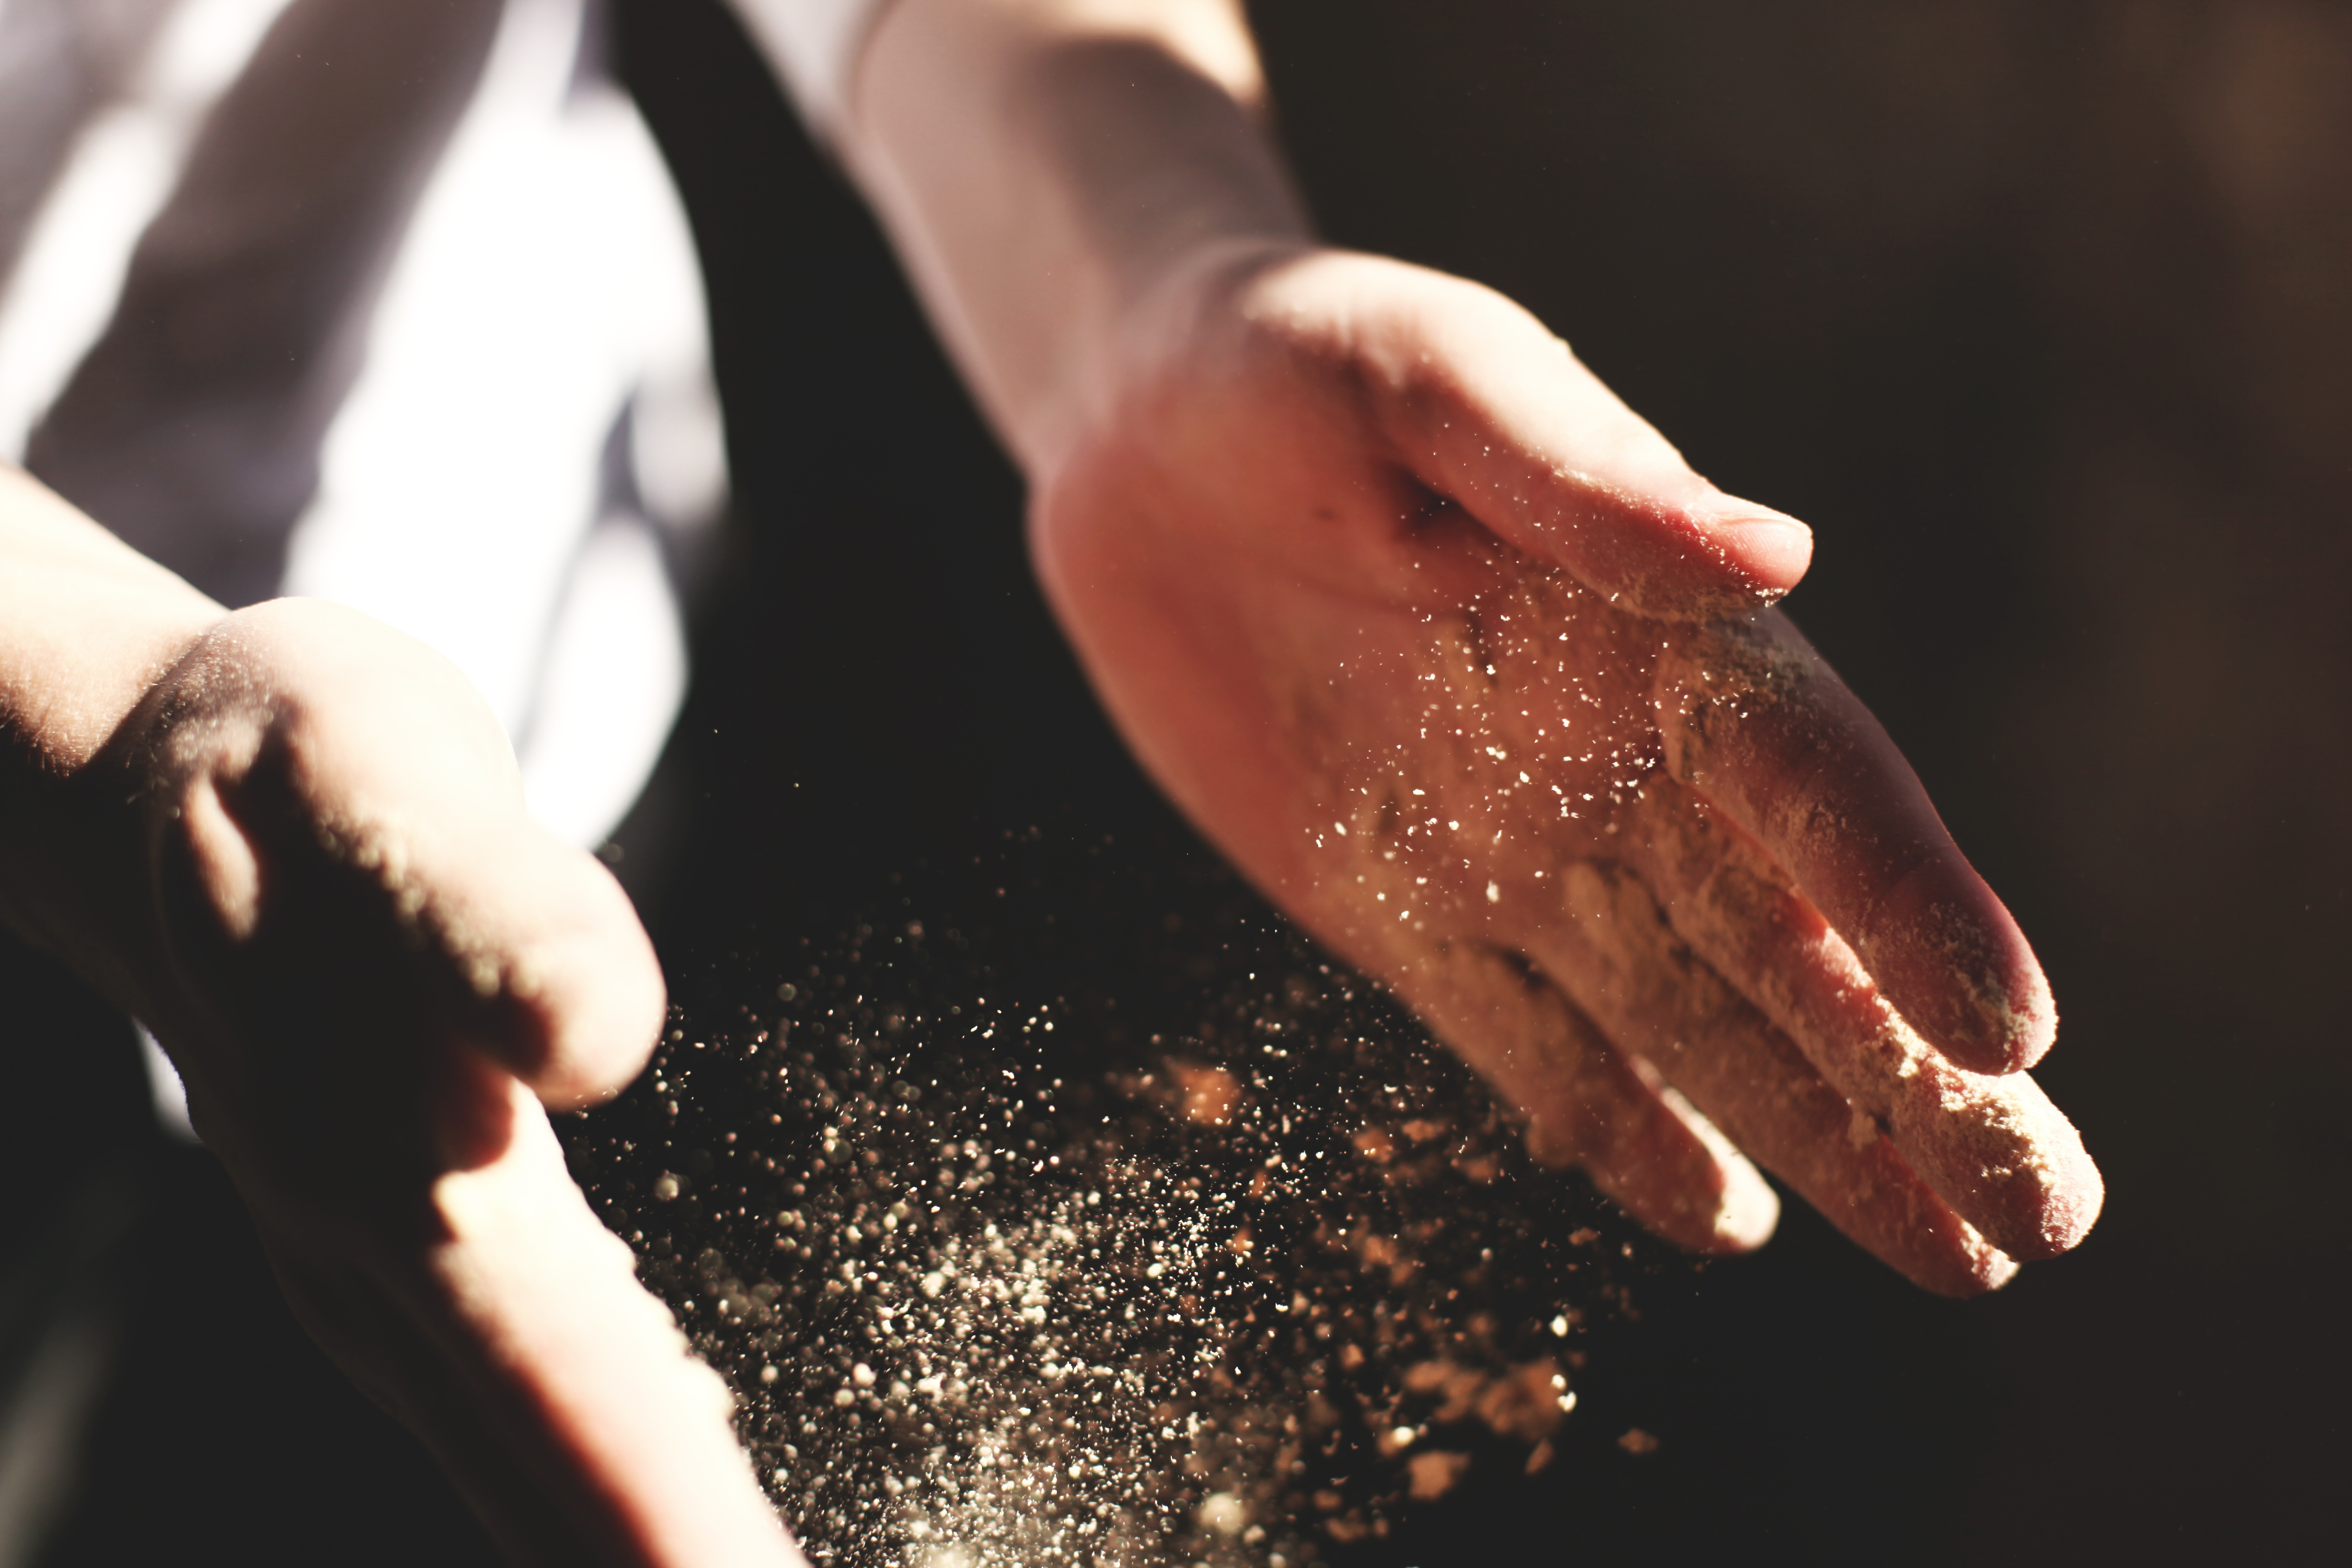
work, hand, light, photography, leg, finger, dust, bakery, clapping, close up, product, hands, handmade, craftsman, handcraft, traditional, flour, particles, sense